Bare Cove Park

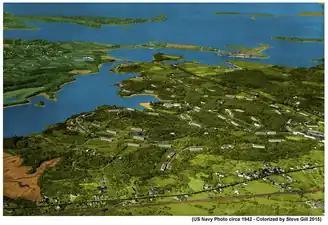
Navy aerial photo of Hingham Naval Ammunition Depot circa 1942 - Colorized by Steve Gill 2015.

Until 1906, the land now established as Bare Cove Park was privately owned. The U.S. Navy then established the Hingham Naval Ammunition Depot, also known as Hockley Hollow at the time, because of its close proximity to Boston Harbor. The depot stored munitions for aircraft and ships until it was decommissioned in 1961, and the land was given to the towns of Hingham and Weymouth in the early seventies. Hingham's portion of the land was transformed into Bare Cove Park and opened its gates to the public in 1974. The town of Weymouth created Great Esker Park with their land.